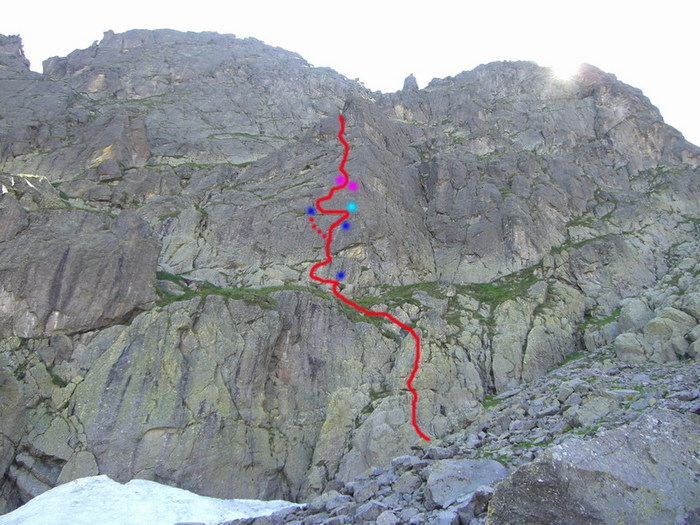
Label: not_food